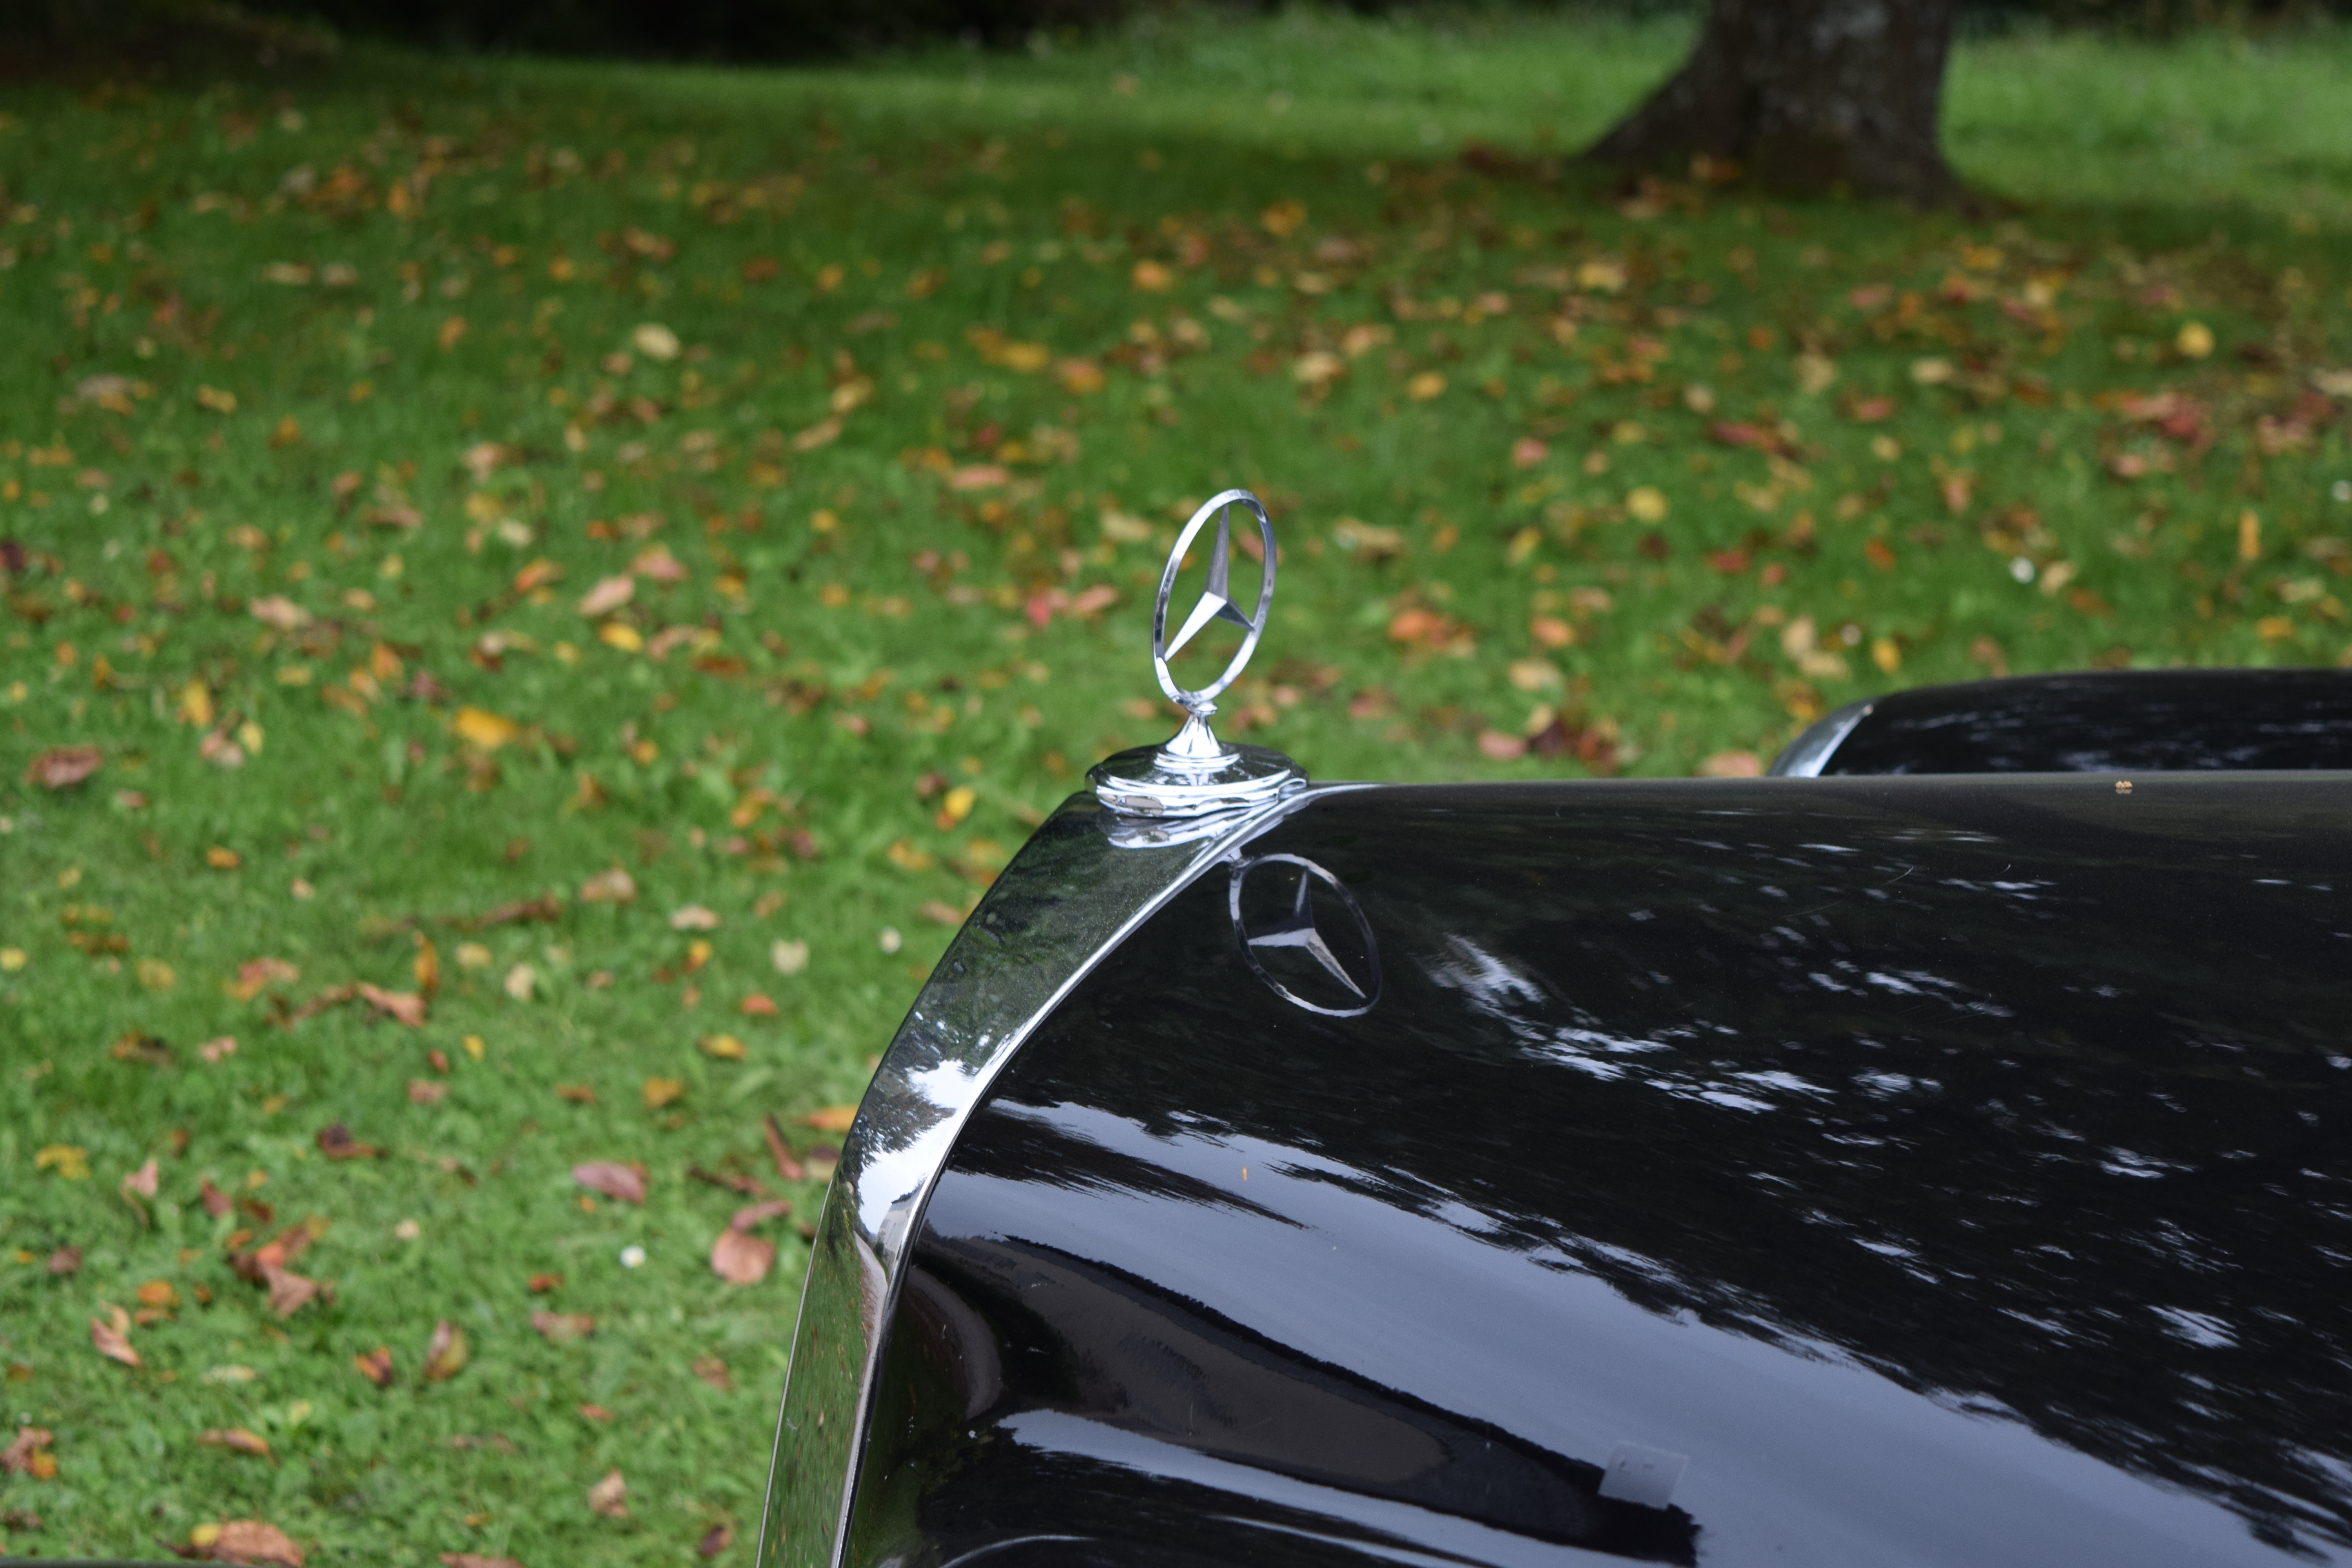
grass, light, car, lawn, wheel, leaf, driving, green, vehicle, bumper, automotive exterior